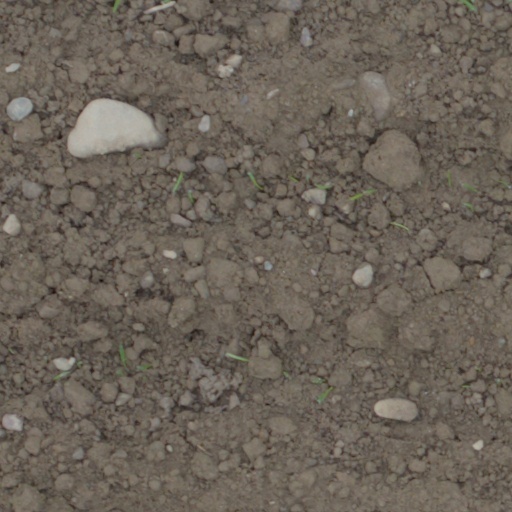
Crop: wheat